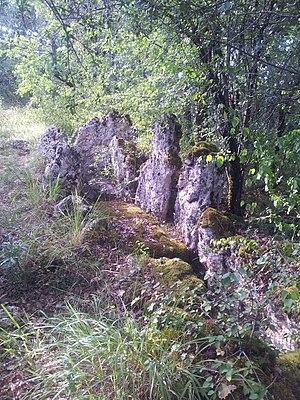
Auradou est une commune du Sud-Ouest de la France, située dans le département de Lot-et-Garonne. Les habitants d'Auradou s'appellent les Auratoriens.